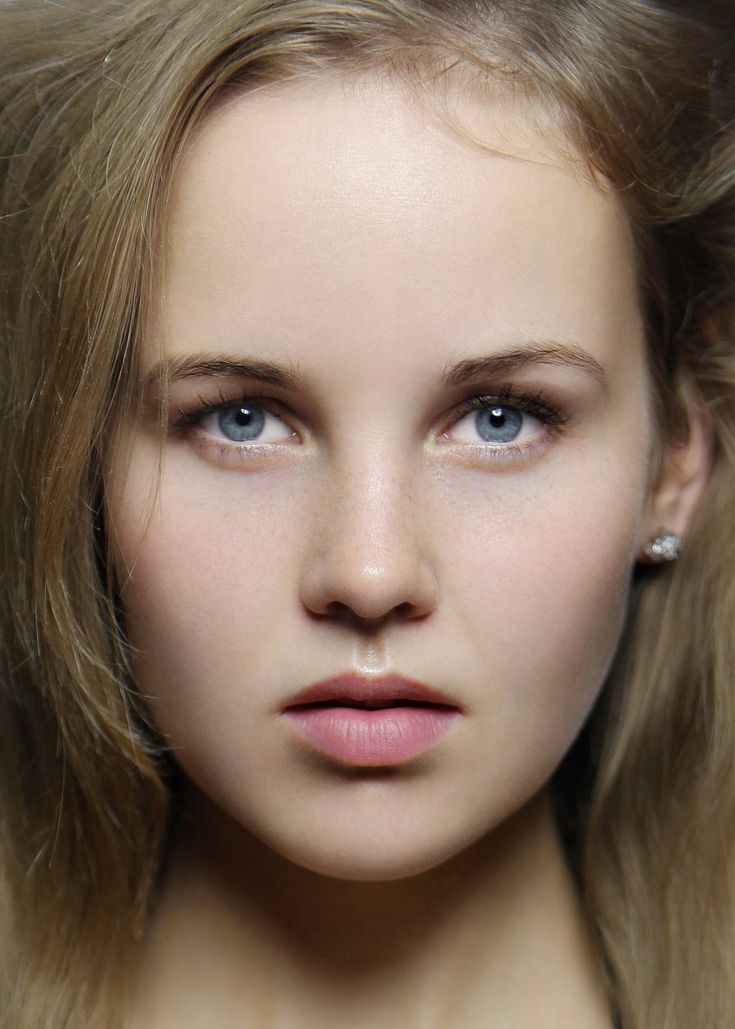
Gender: women